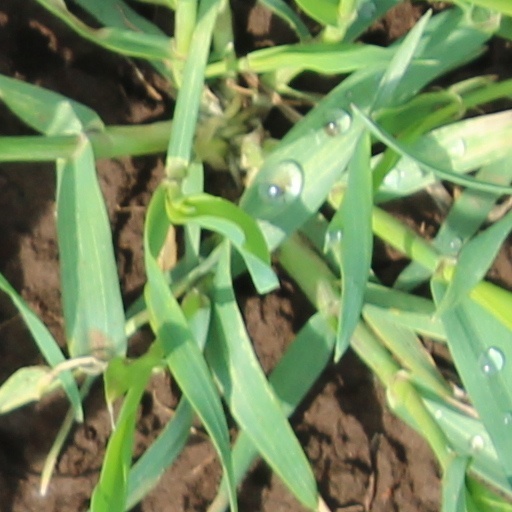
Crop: wheat